Kenneth Threadgill

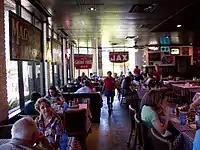
Threadgill's South 1996-2018

In 1933 he moved back to Austin and began working at a Gulf service station on North Lamar Boulevard. In December when Prohibition ended Threadgill bought the establishment, secured the first post-Prohibition beer license in Austin and opened it as Threadgill's Tavern.